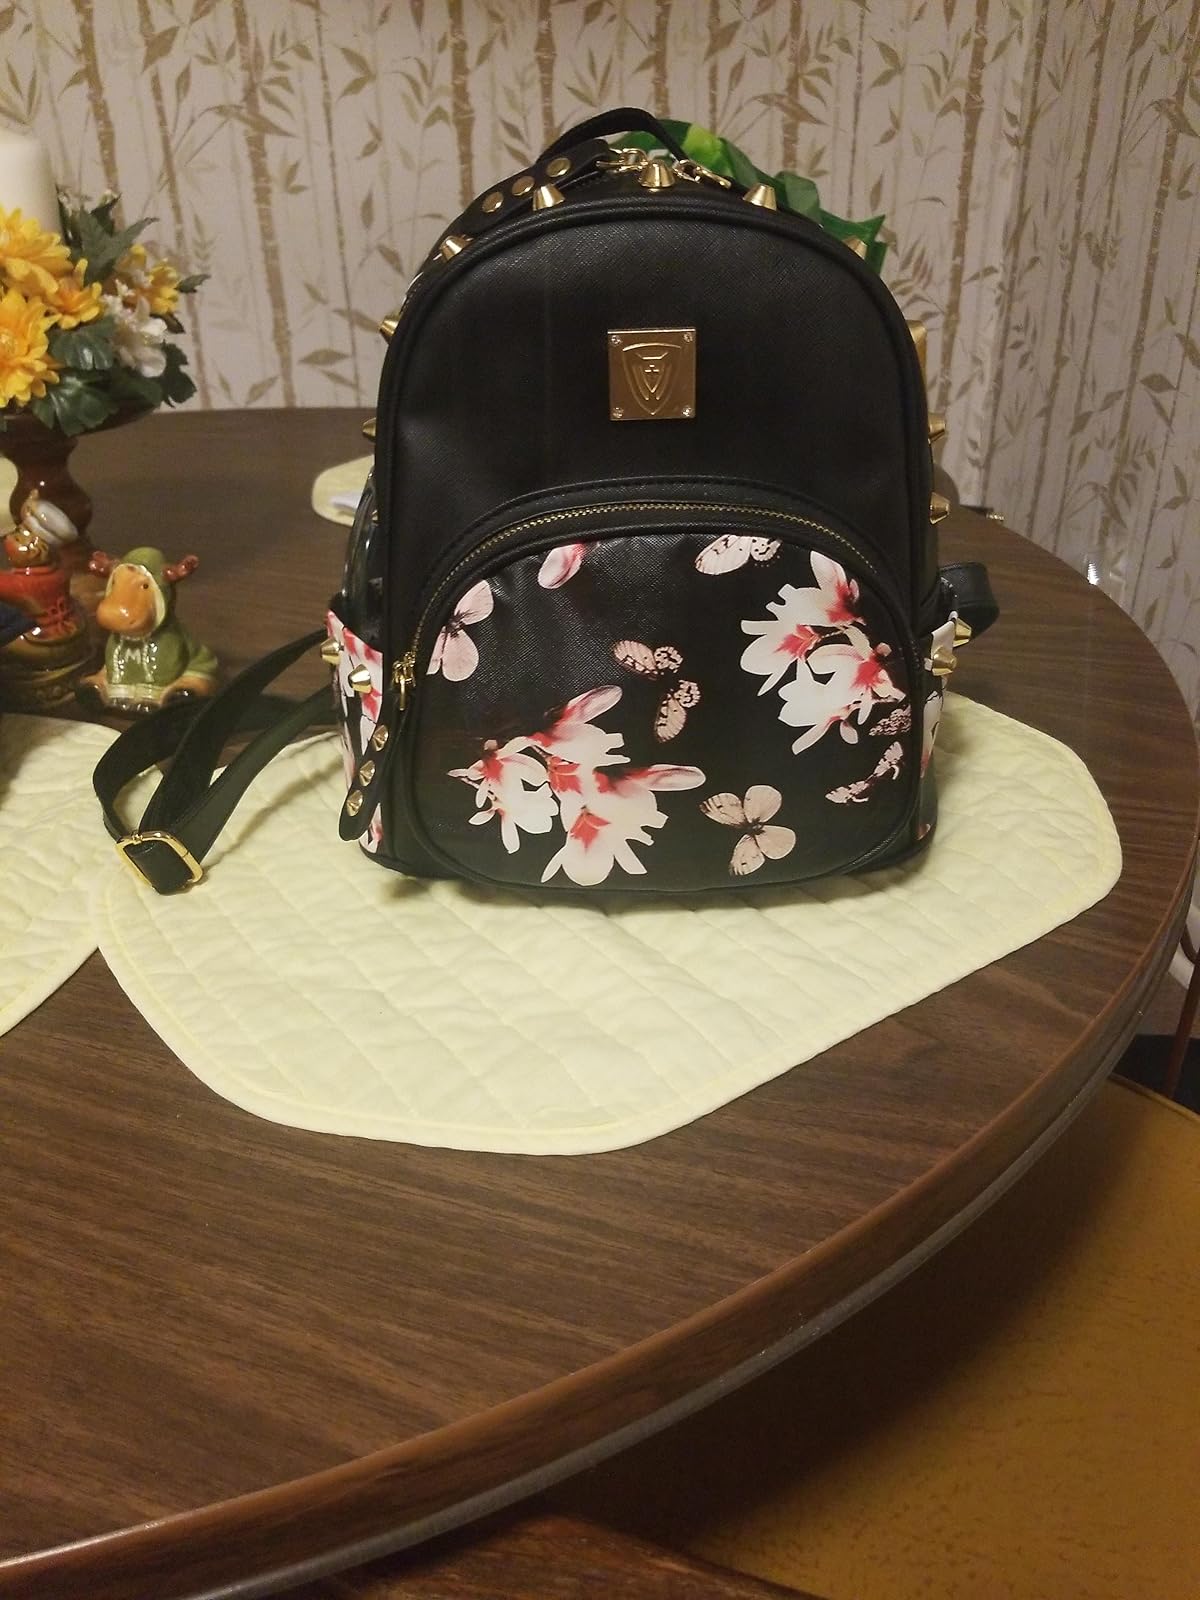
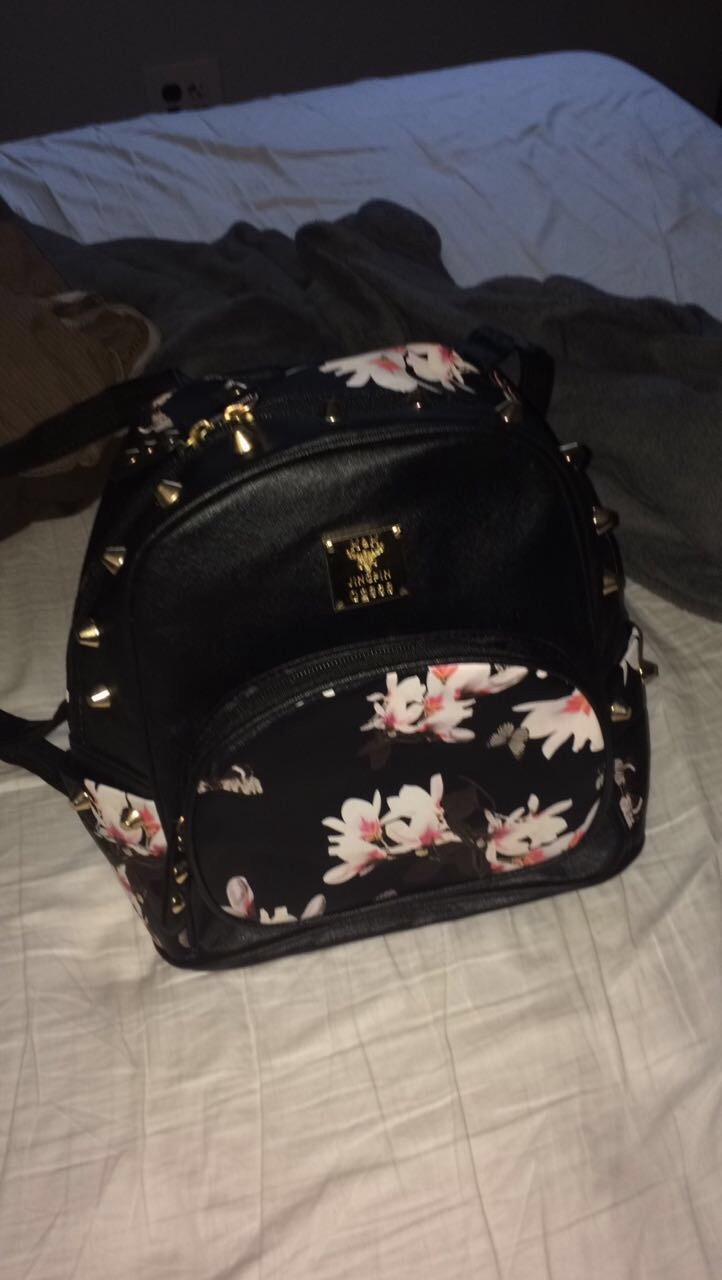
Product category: accessories_handbag
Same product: yes